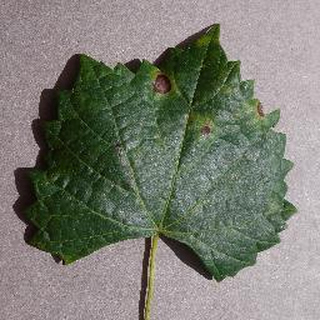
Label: grape_black_rot